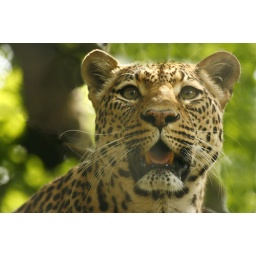
The Maryland Zoo;s female African leopard up in the tree